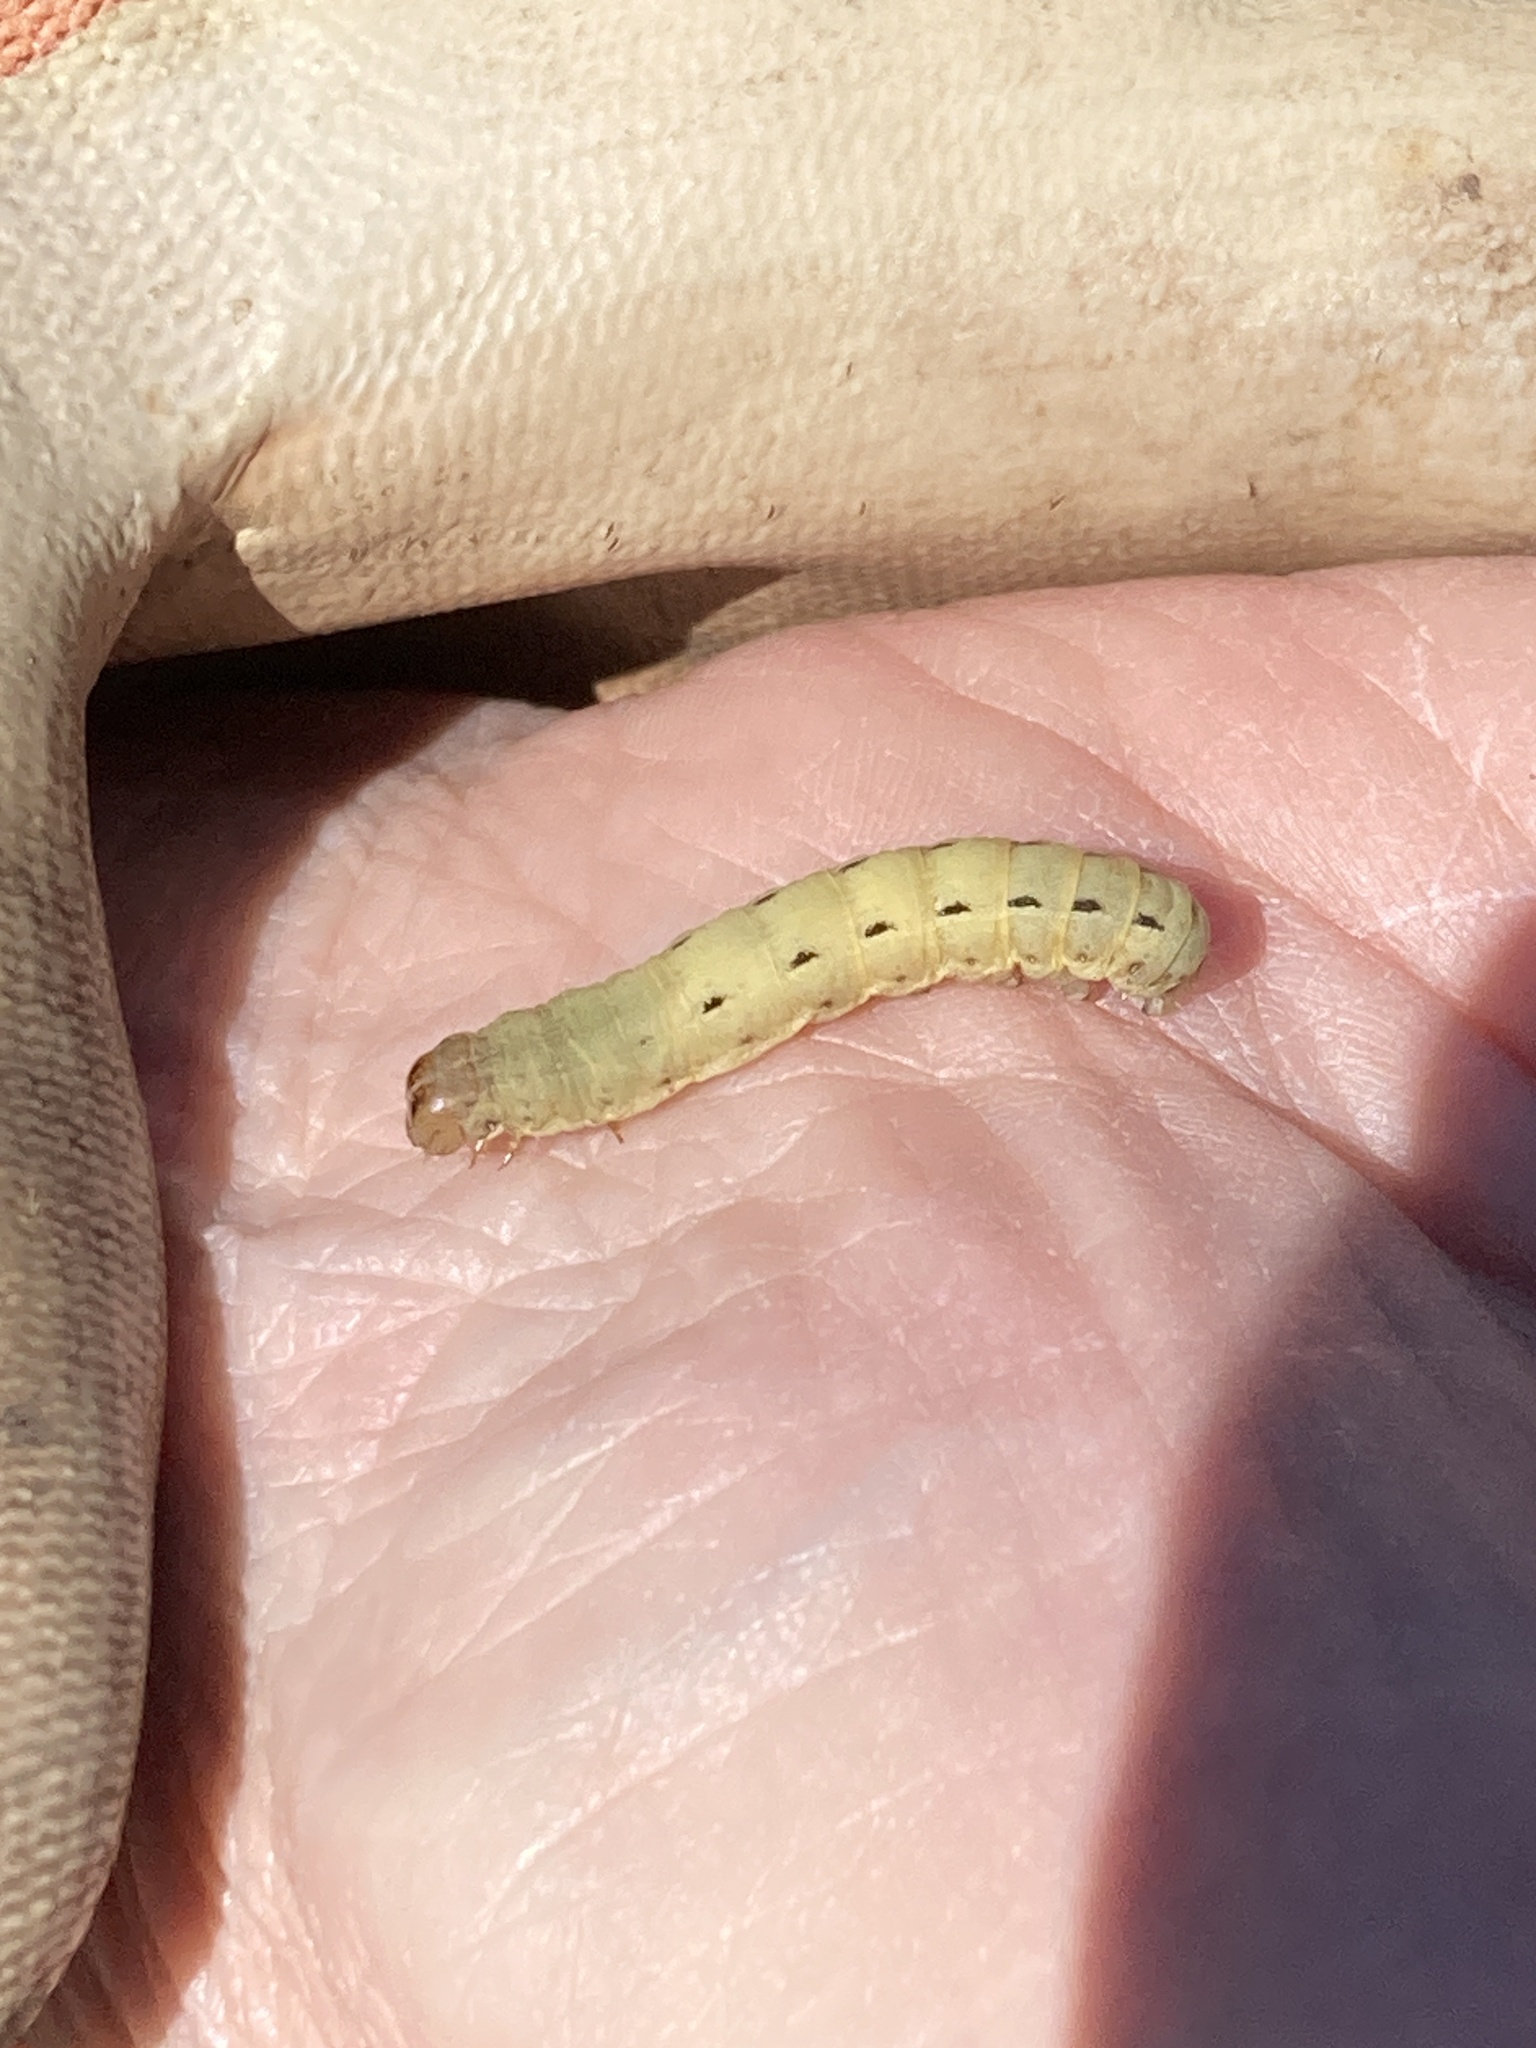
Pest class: cutworms